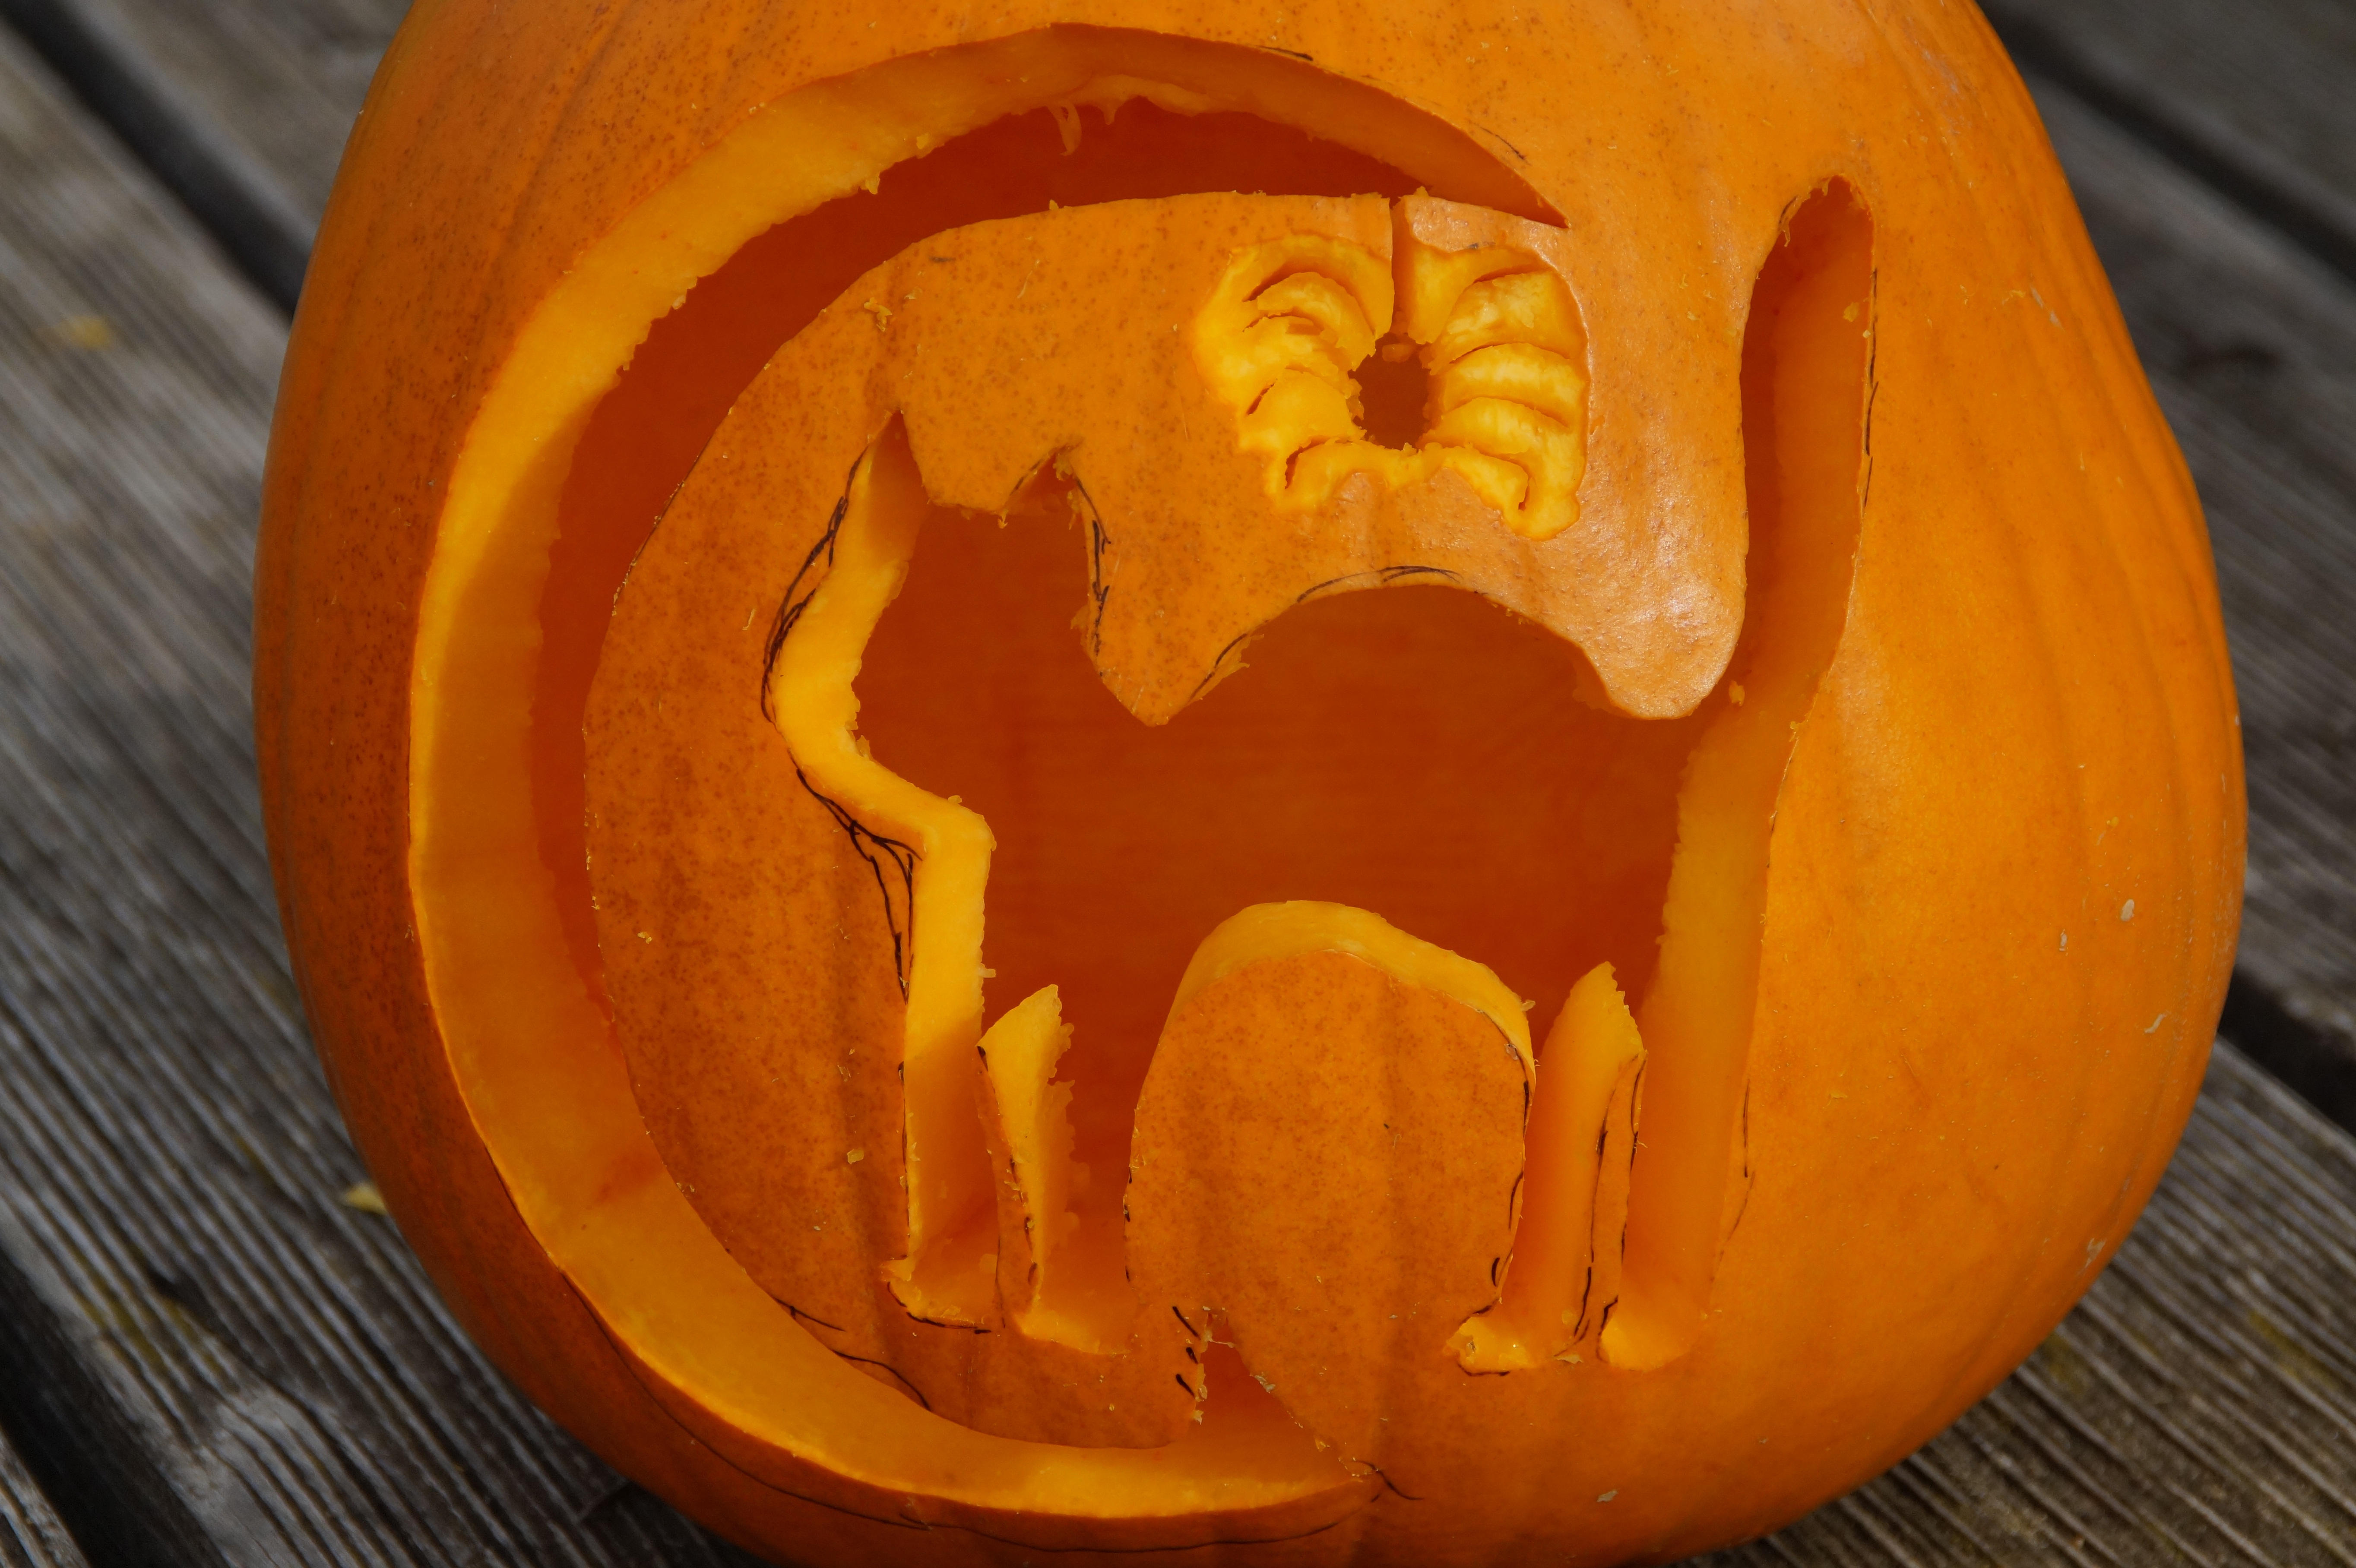
record, interior, decoration, orange, lantern, cat, produce, autumn, pumpkin, halloween, child, empty, yellow, moon, carve, spider, jack o lantern, children, vegetables, calabaza, carving, october, cucurbita, inner, pumpkin ghost, trick or treat, autumn decoration, 31 october, halloweenkuerbis, hollow out, carving pumpkin, carve pumpkin ghost, diy pumpkin ghost, pumpkin faces, winter squash